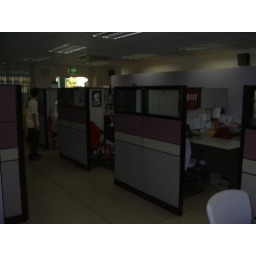
Staff room for scene of girl in office